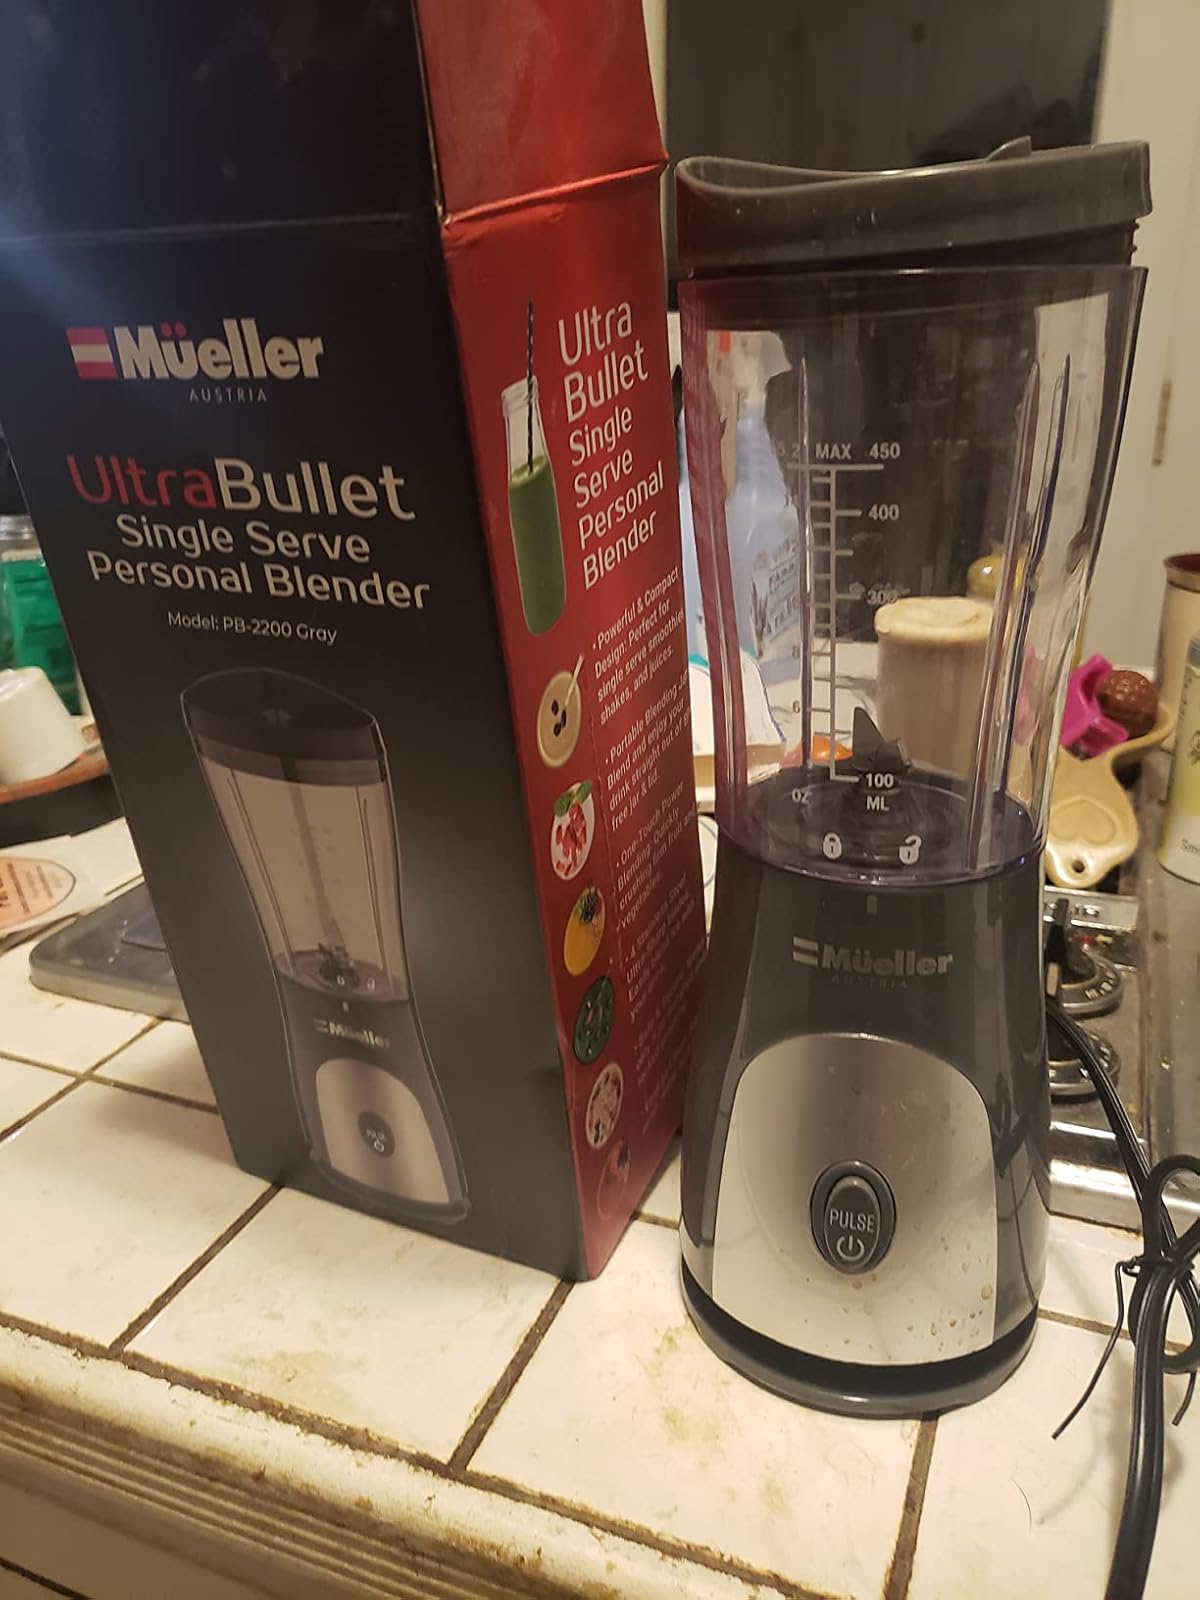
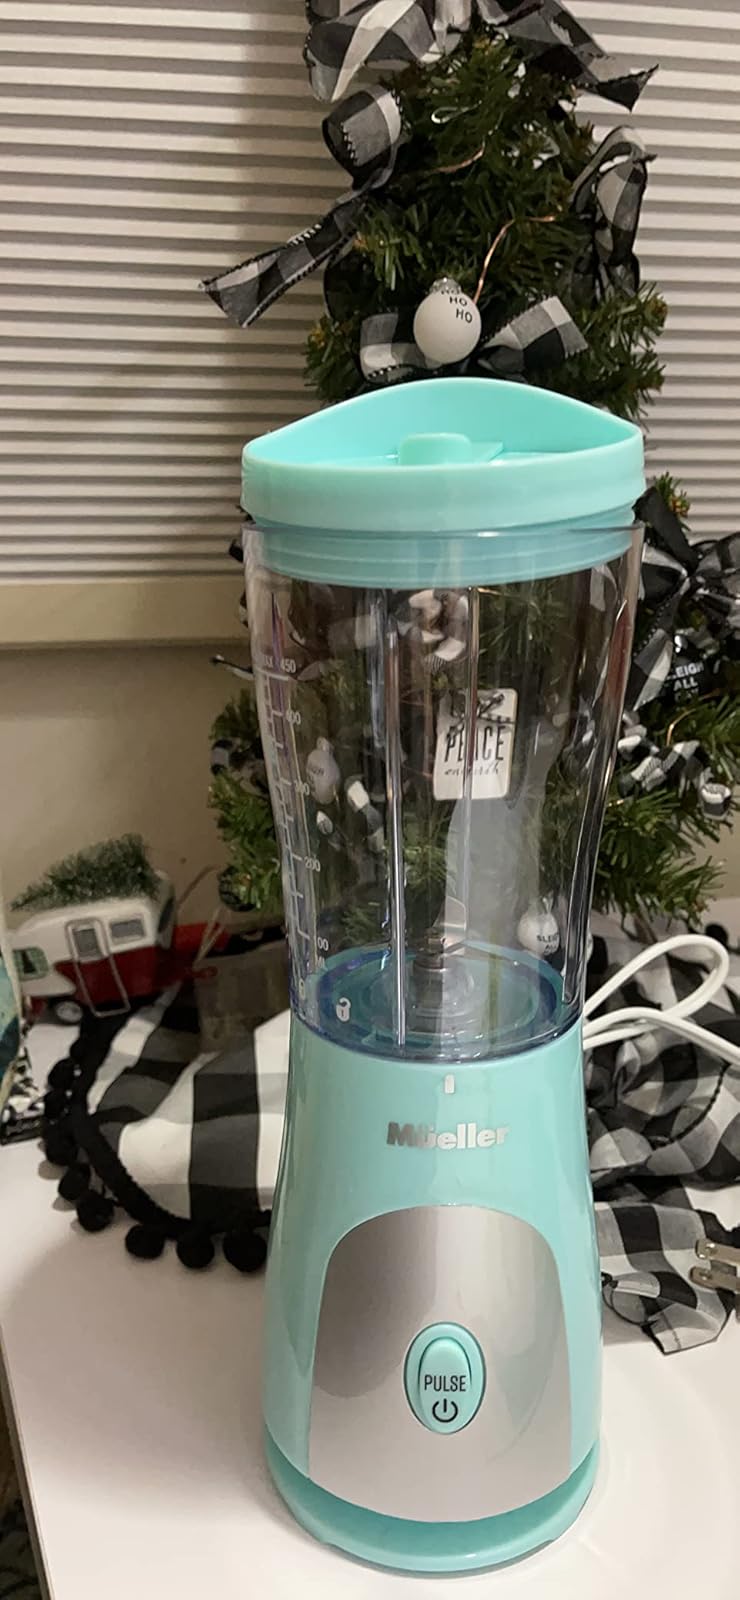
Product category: items_blender
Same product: no